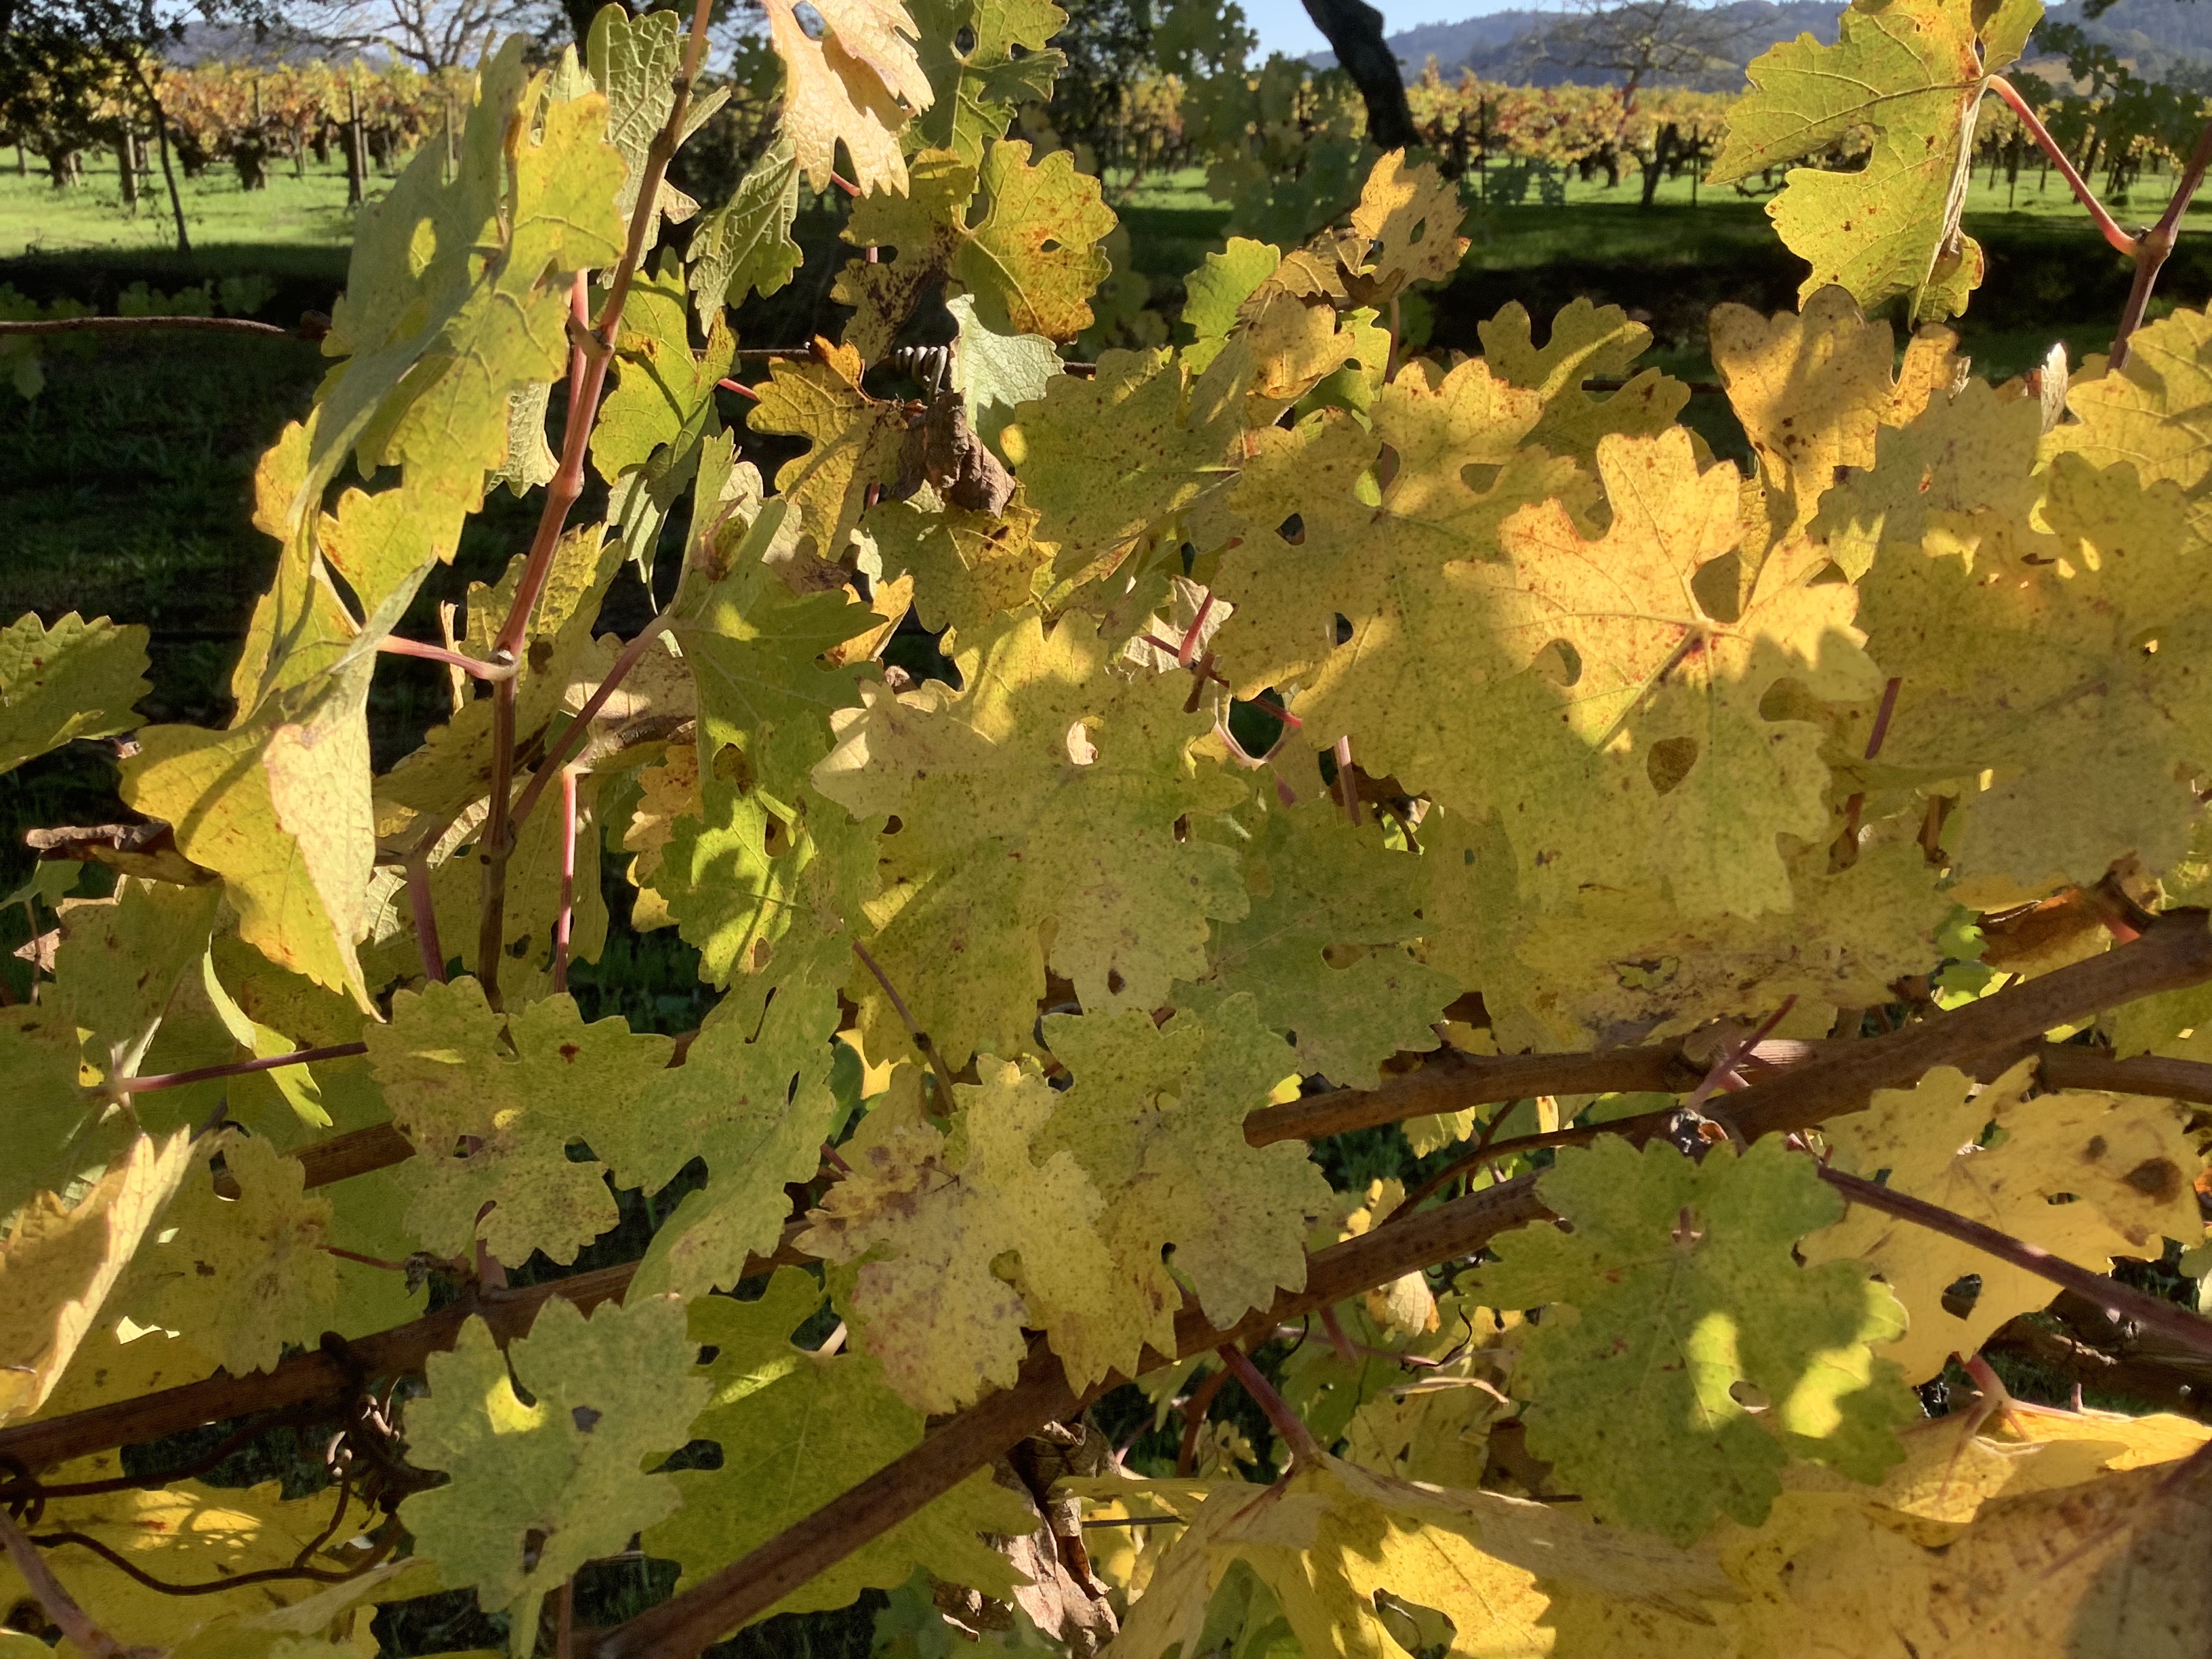
Label: No Virus